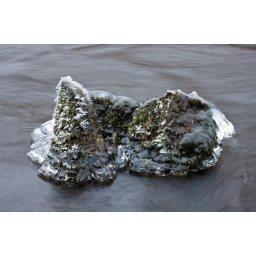
frozen rocks in cold water